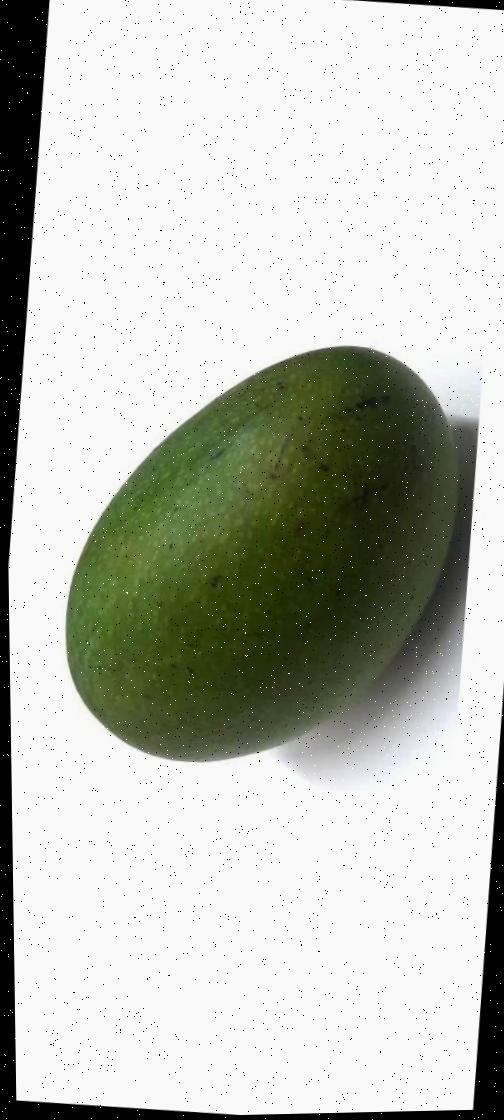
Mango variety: Ashshina Zhinuk